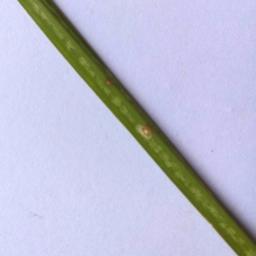
Label: Rice___Leaf_Blast